Bernd Schneider (racing driver)

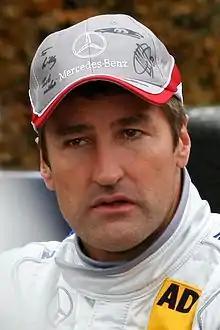
Schneider in 2007

Bernd Robert Schneider (born 20 July 1964) is a German racing driver. He is a five-time Deutsche Tourenwagen Masters champion, and a Mercedes Brand Ambassador.